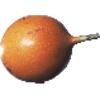
Label: Granadilla 1